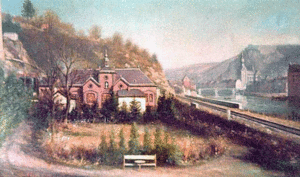
Tableau de la maison de François Sodar, peinte par lui en mars 1880. Sur la droite, on remarque le chemin de fer et la Meuse
François Sodar, né à Dinant le 8 mars 1827 et mort à Assise le 8 décembre 1899, est un peintre d’histoire de l’École belge, portraitiste, professeur de dessin. Il est le frère aîné de l’artiste peintre paysagiste, André Sodar.